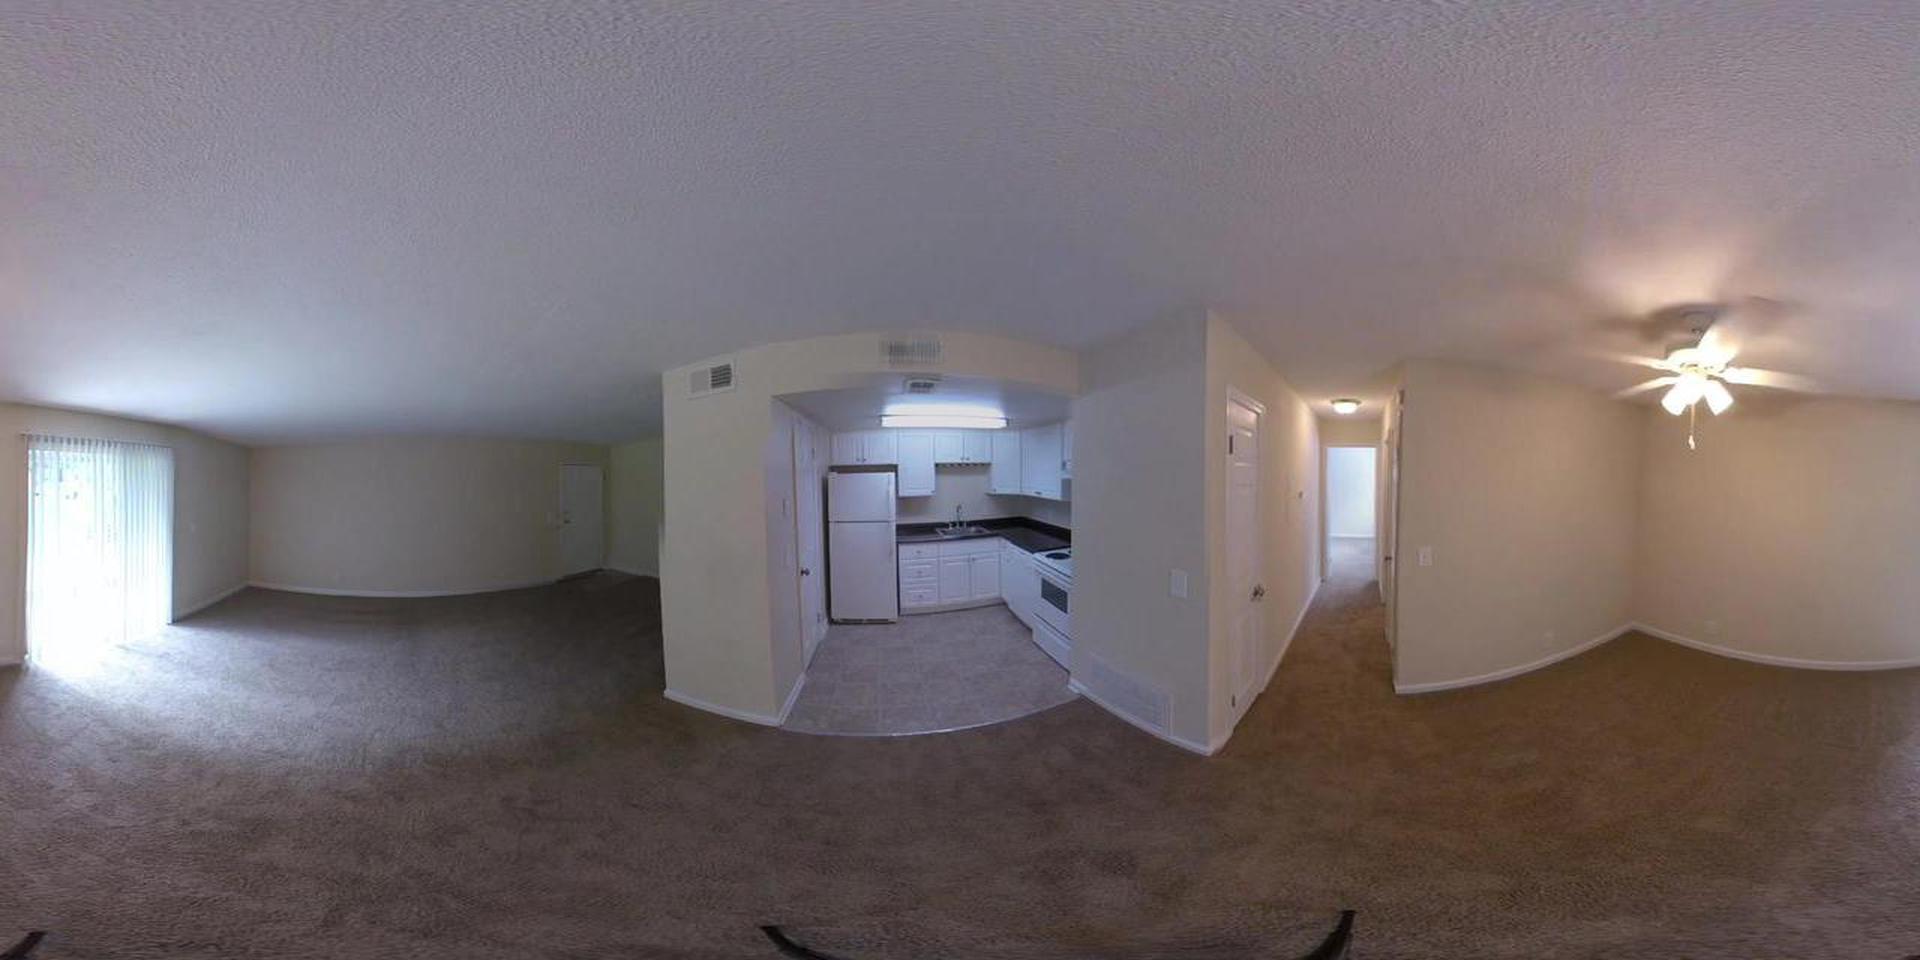
Referred object: the white refrigerator in the kitchen

Referred object: the ceiling fan with light